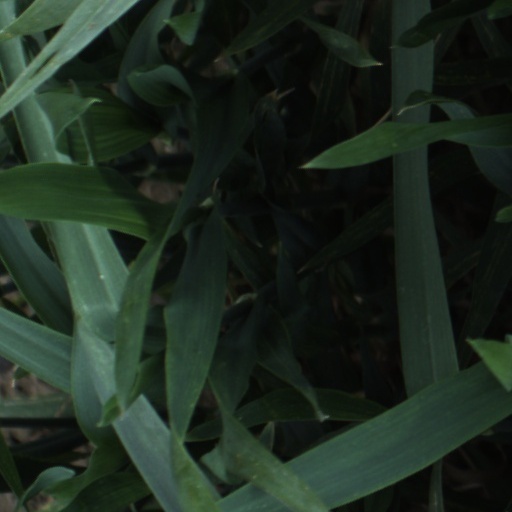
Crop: wheat